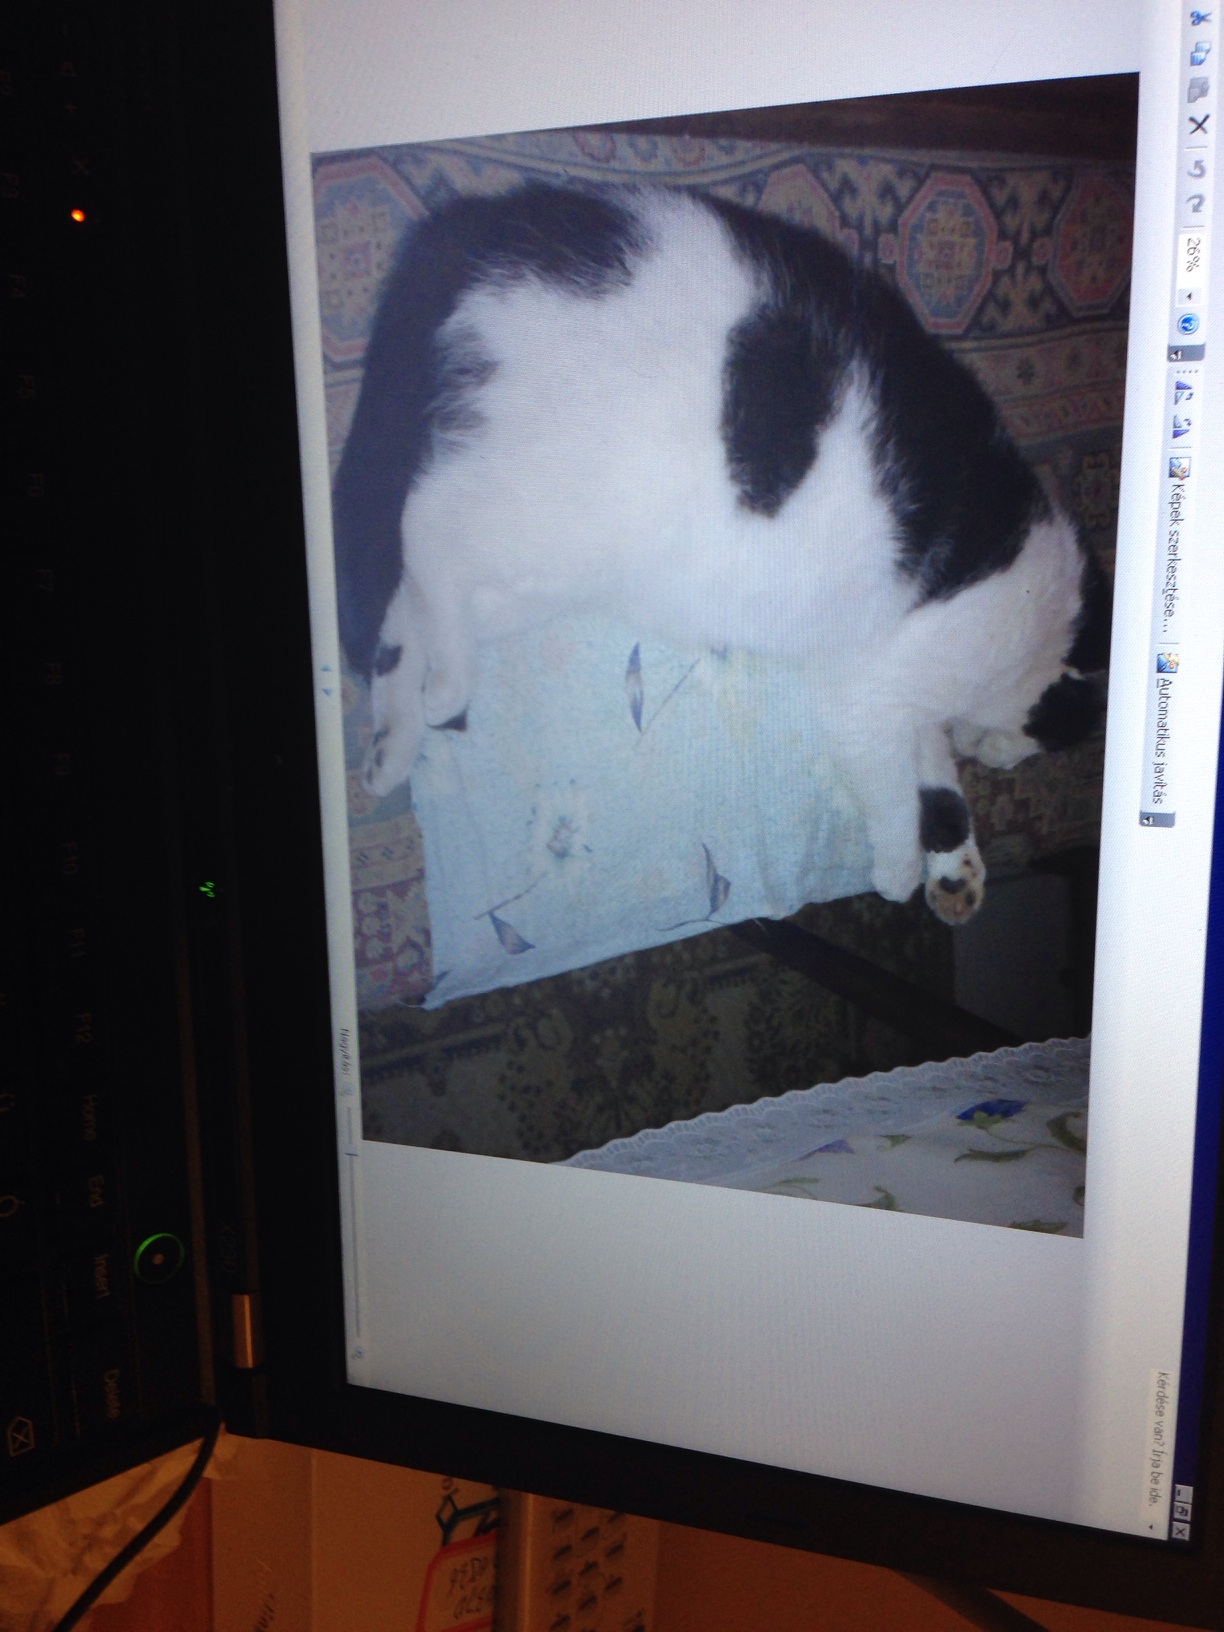Question: What is in the picture?
Answer: cat